Longhi (surname)

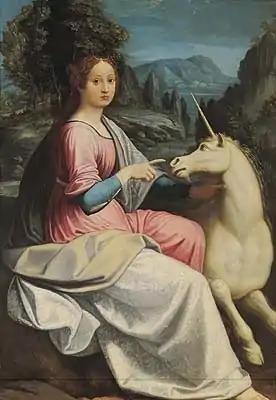
Alleged portrait of Giulia Farnese, by Luca Longhi, from a lineage of distinguished artists

Other groups appeared in Sicily, the kingdom of Naples, and the far south of Italy, but they are likely independent branches, although Lellis attributes to the Neapolitan branch (the main one) the same Roman origin derived from the Sempronios Longos, based on tradition. They produced notaries, judges, councilors, and other dignitaries, such as Filippo, knight of Malta in 1453, and Annamaria, founder of the Hospital of the Incurables in Naples.